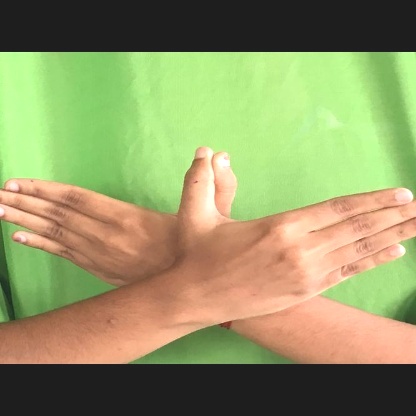
Mudra: Garuda